Baron Ravensworth

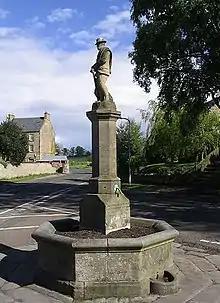
The fountain memorial to the 3rd Earl at Whittingham (erected by his wife, Caroline, Countess of Ravensworth)

The heir apparent is the present holder's eldest son, Henry Arthur Thomas Liddell (born 1987)